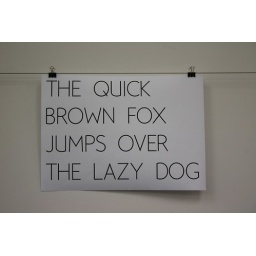
The quick brown fox jumps over the lazy dog